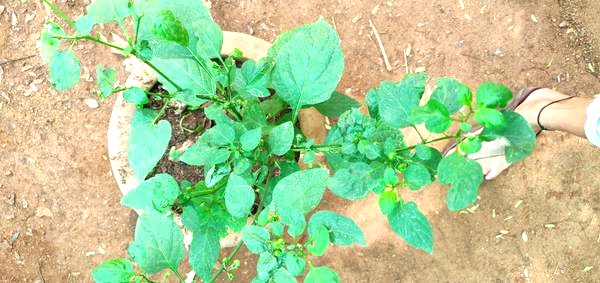
Plant: Nagadali